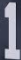
Number: 1